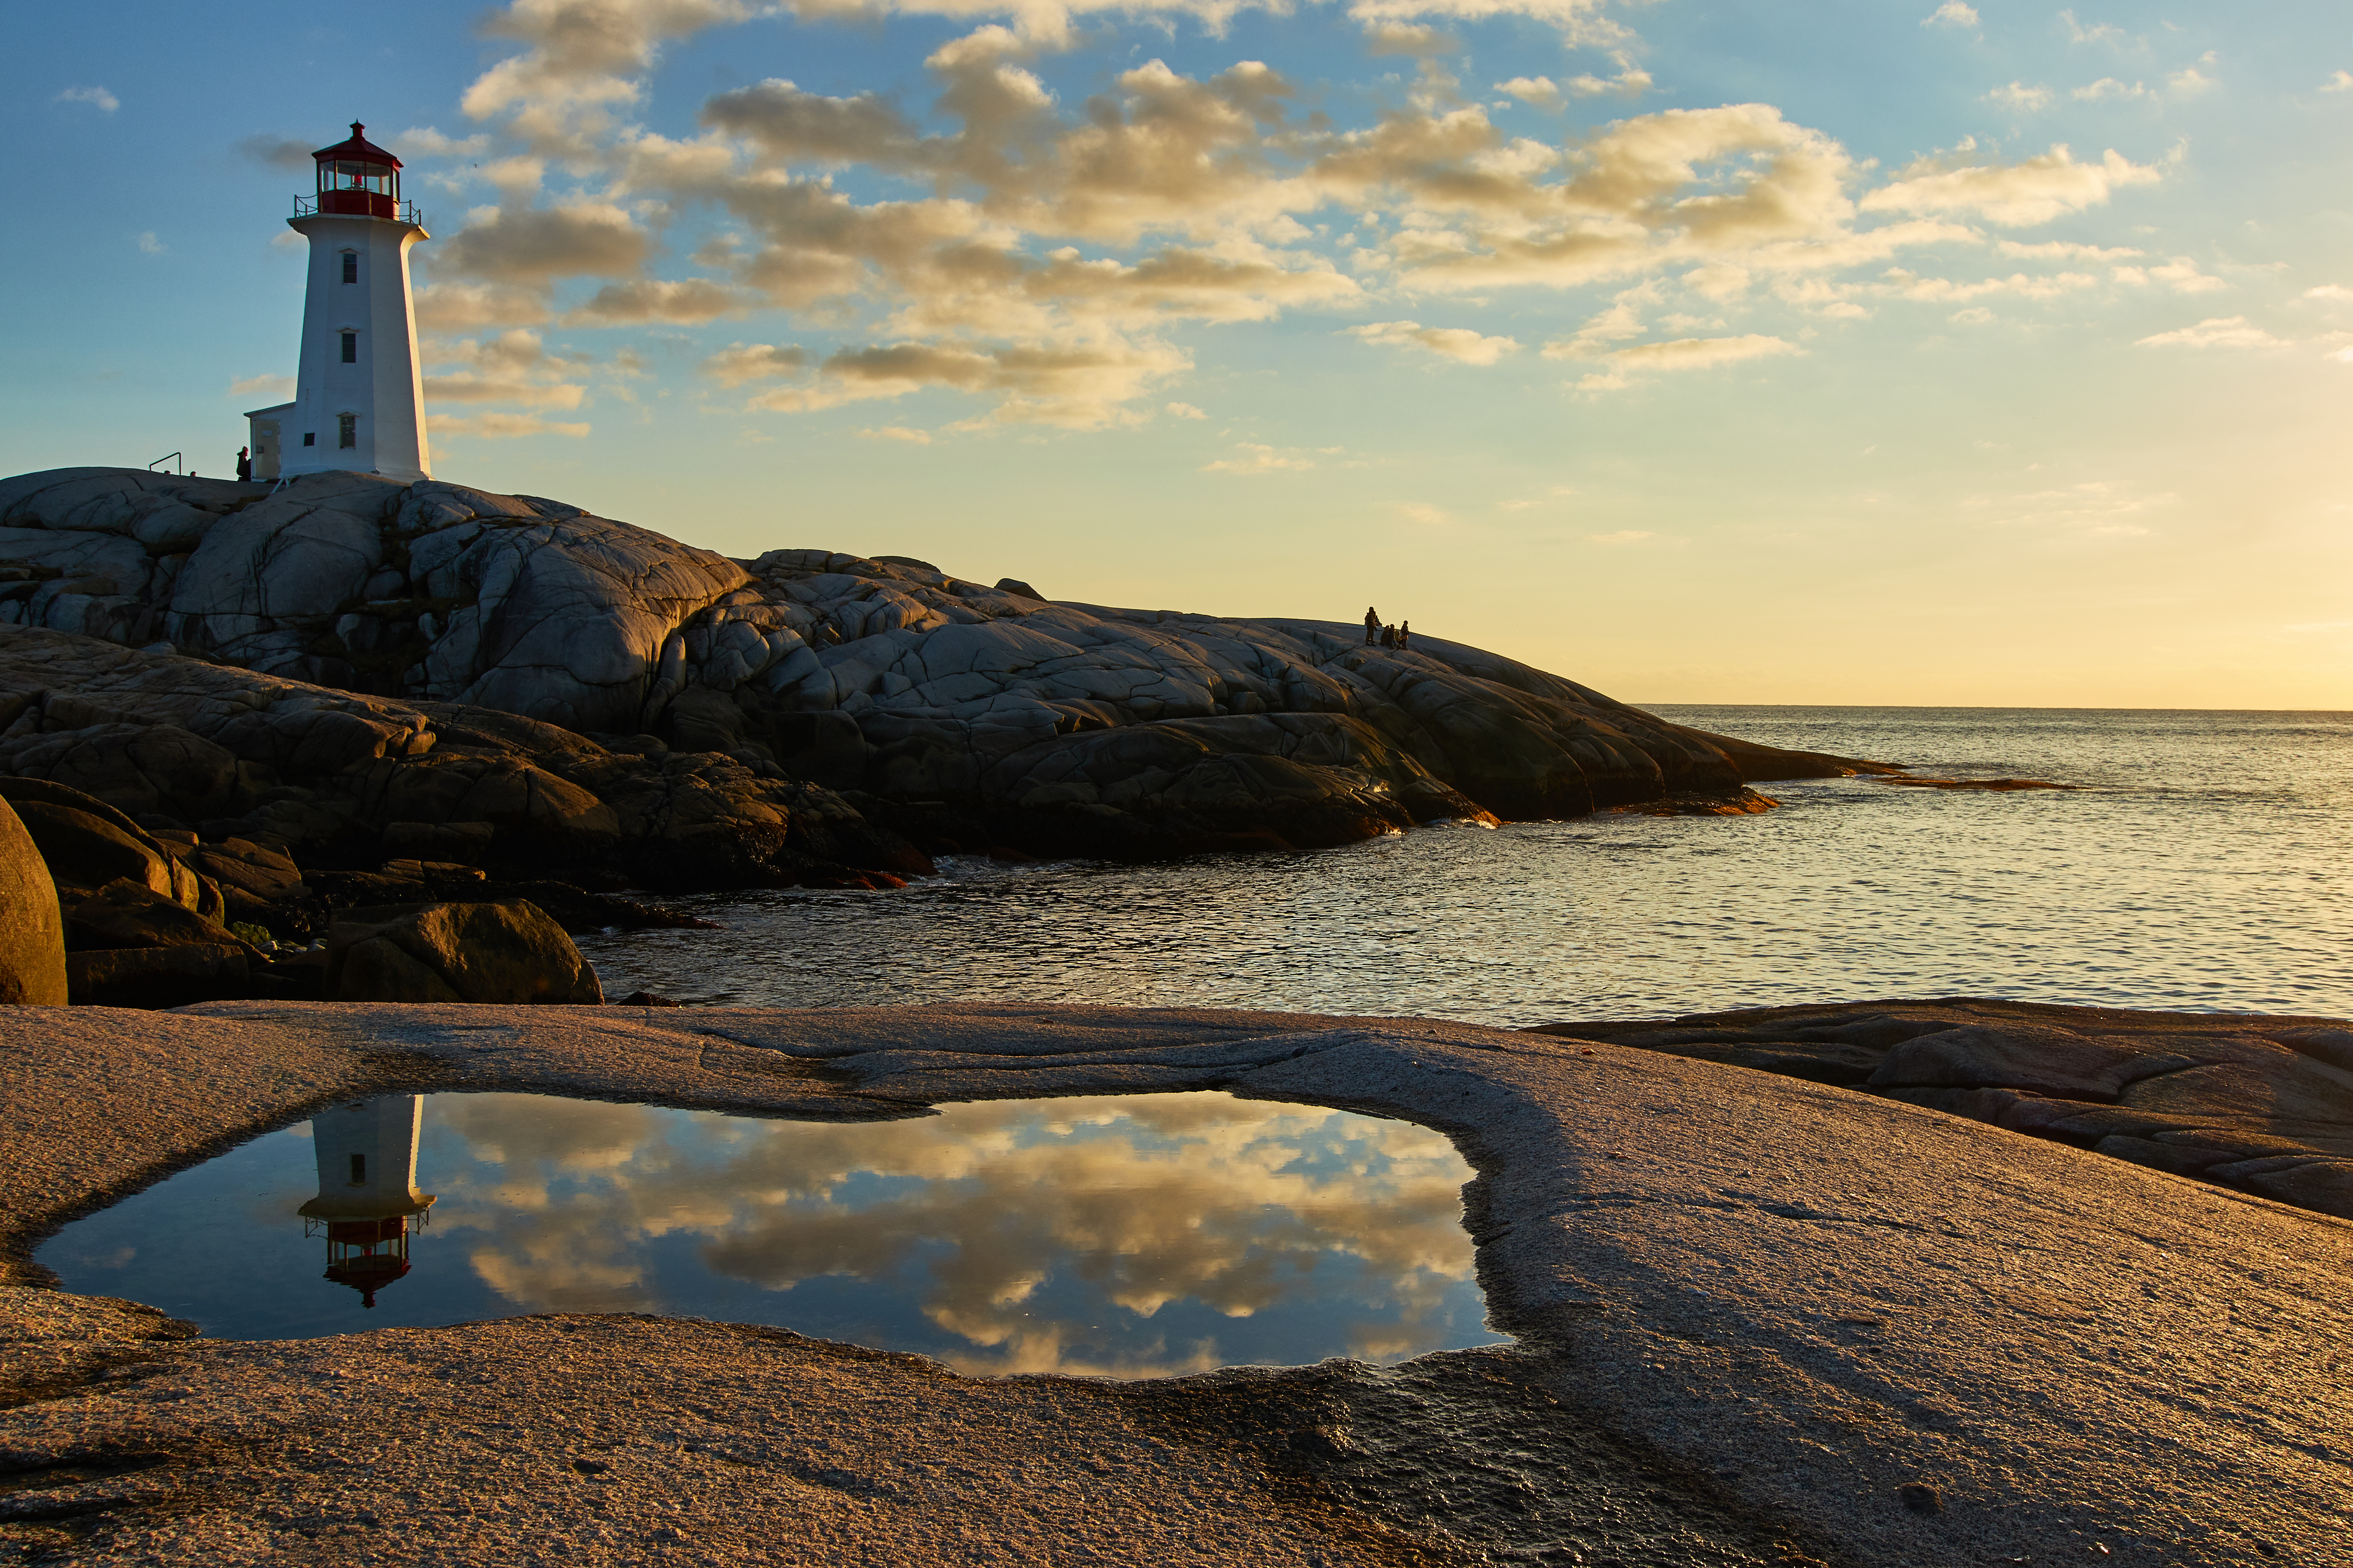
cloud, water, lighthouse, sky, tower, sunlight, natural landscape, coastal and oceanic landforms, lake, sunset, landscape, beacon, horizon, afterglow, headland, dusk, sunrise, wood, shore, wind wave, rock, klippe, evening, wave, sound, reservoir, reflection, hill, bay, ocean, cape, coast, art, loch, lake district, inlet, beach, dawn, cumulus, promontory, tourism, mountain, peninsula, cliff, skerry, vacation, tropics, sea